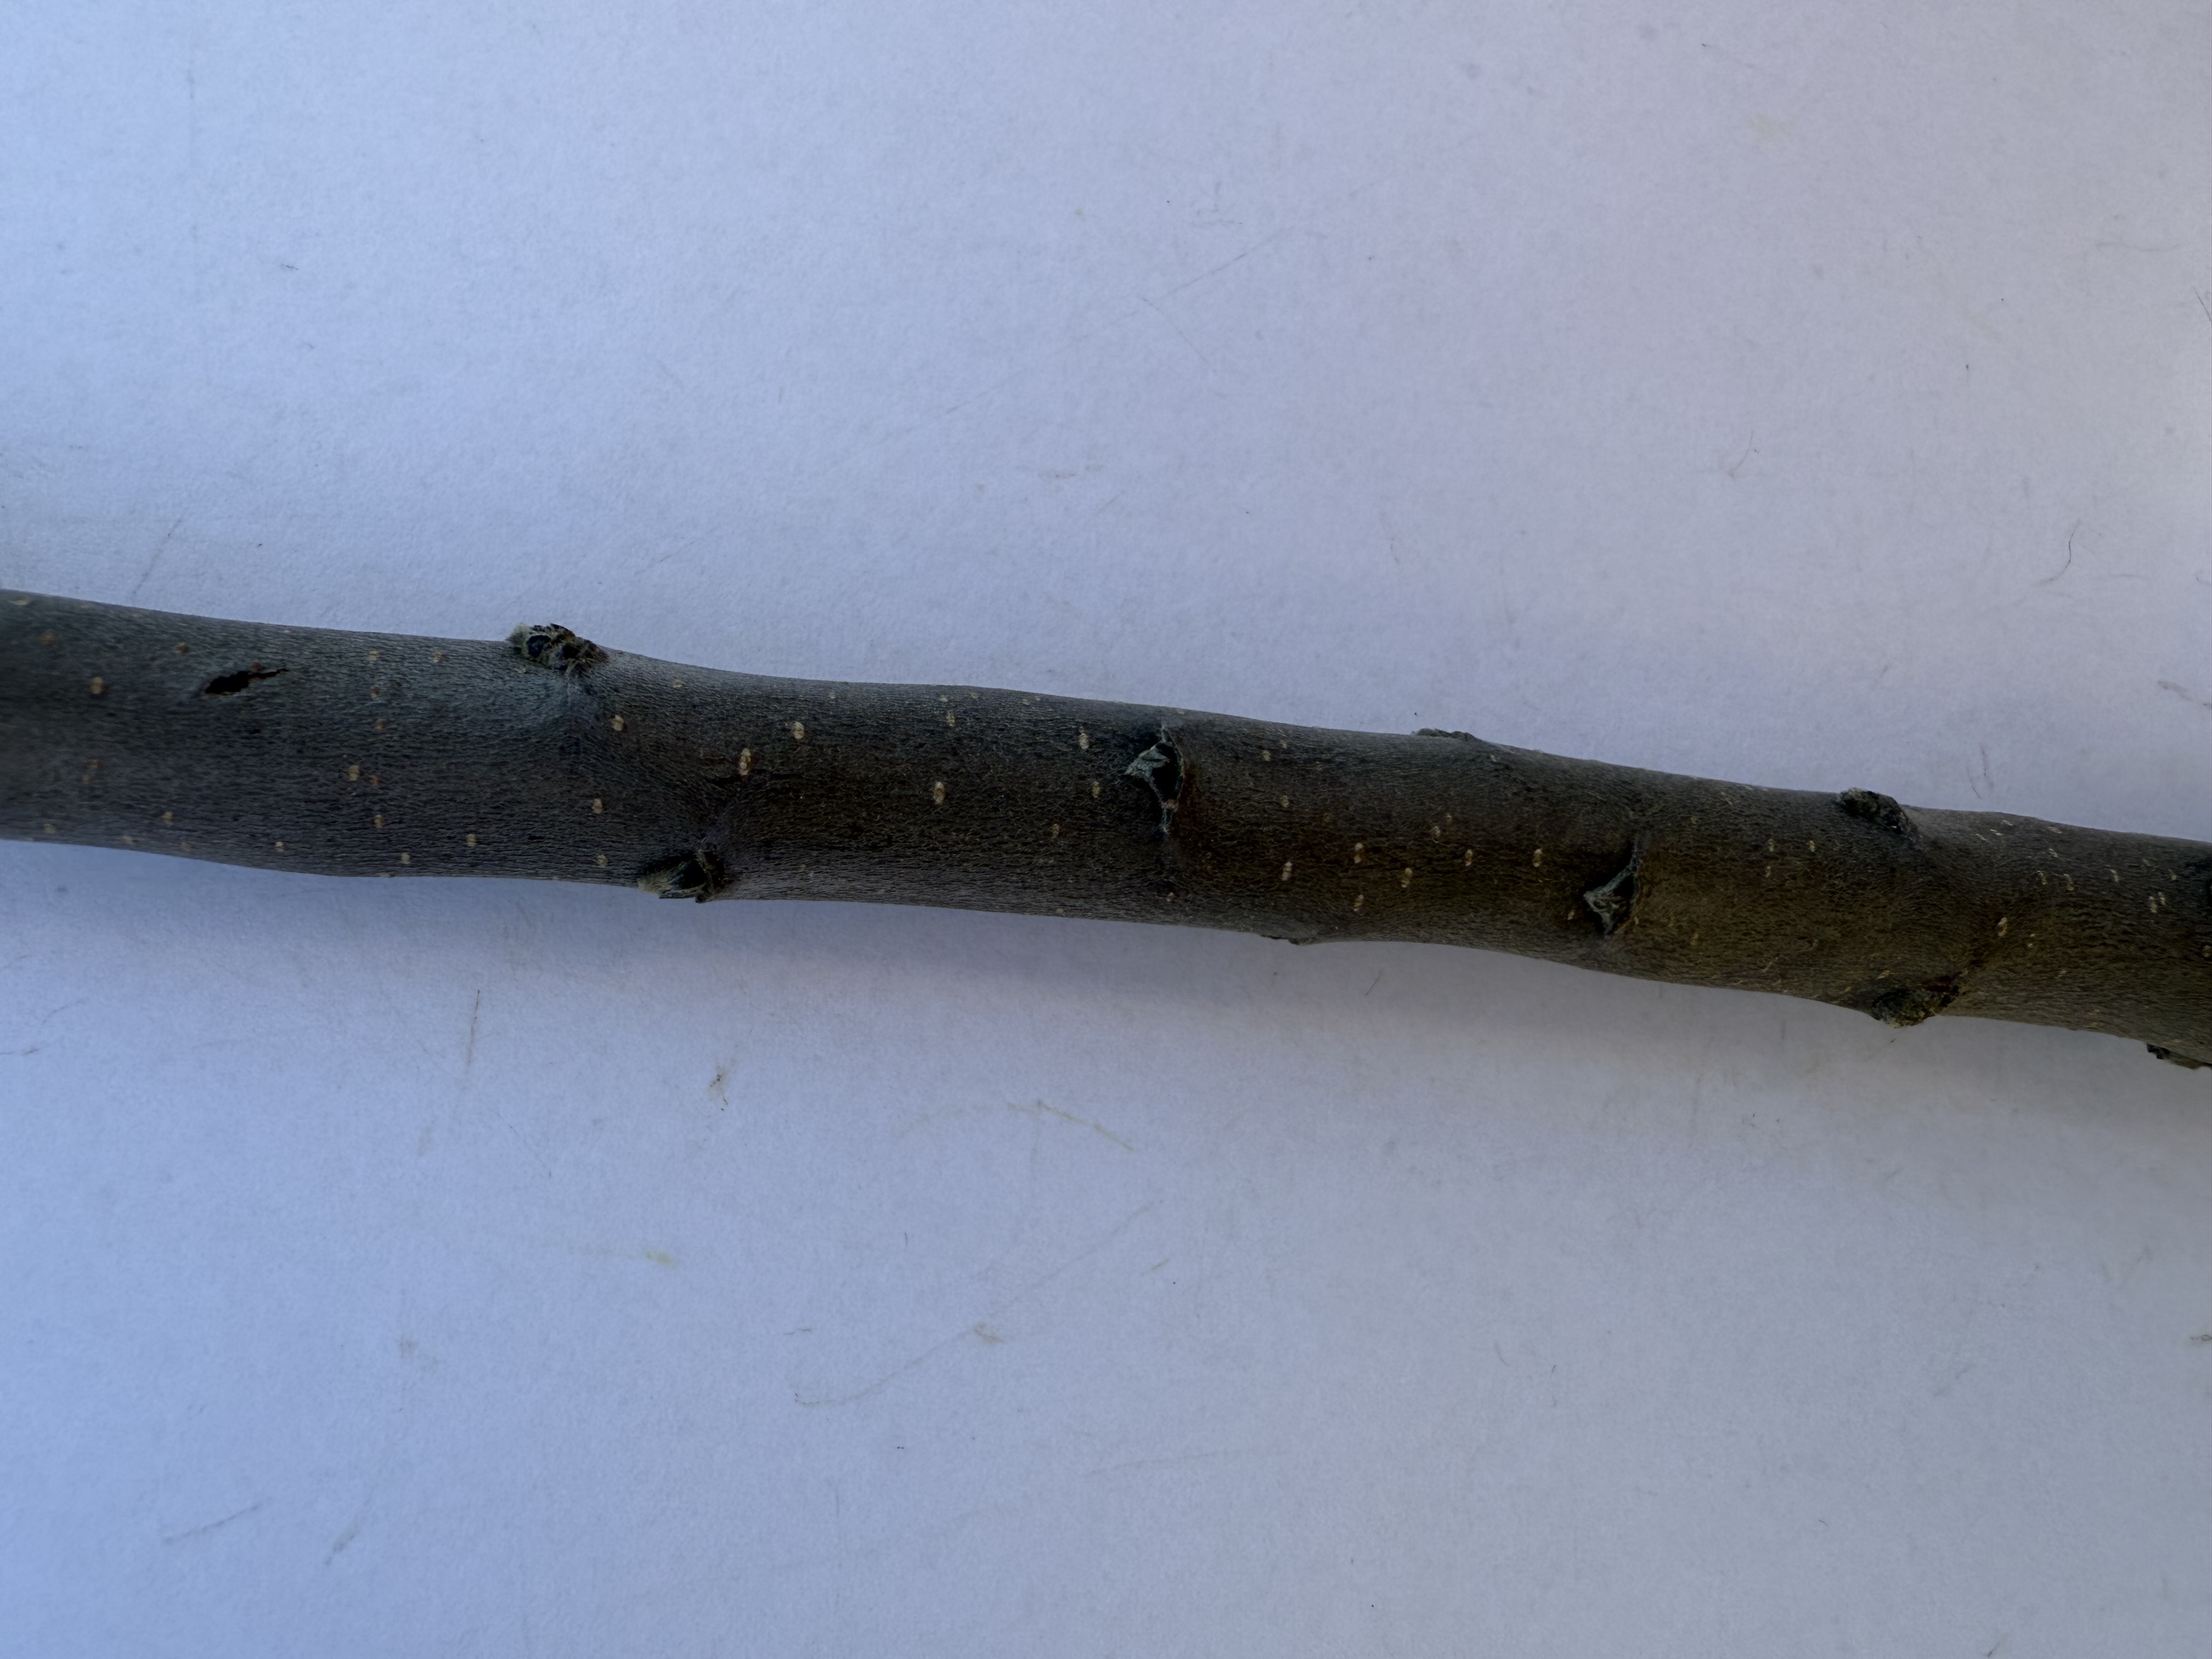
Variety: Redlove Apple